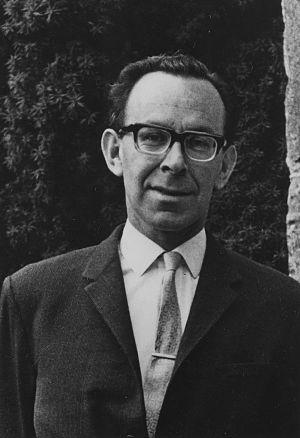
Stanley Alexander de Smith FBA, né le 27 mars 1922 à Londres et mort le 12 février 1974, est un avocat britannique.